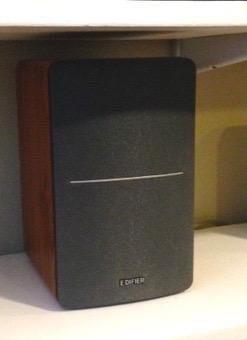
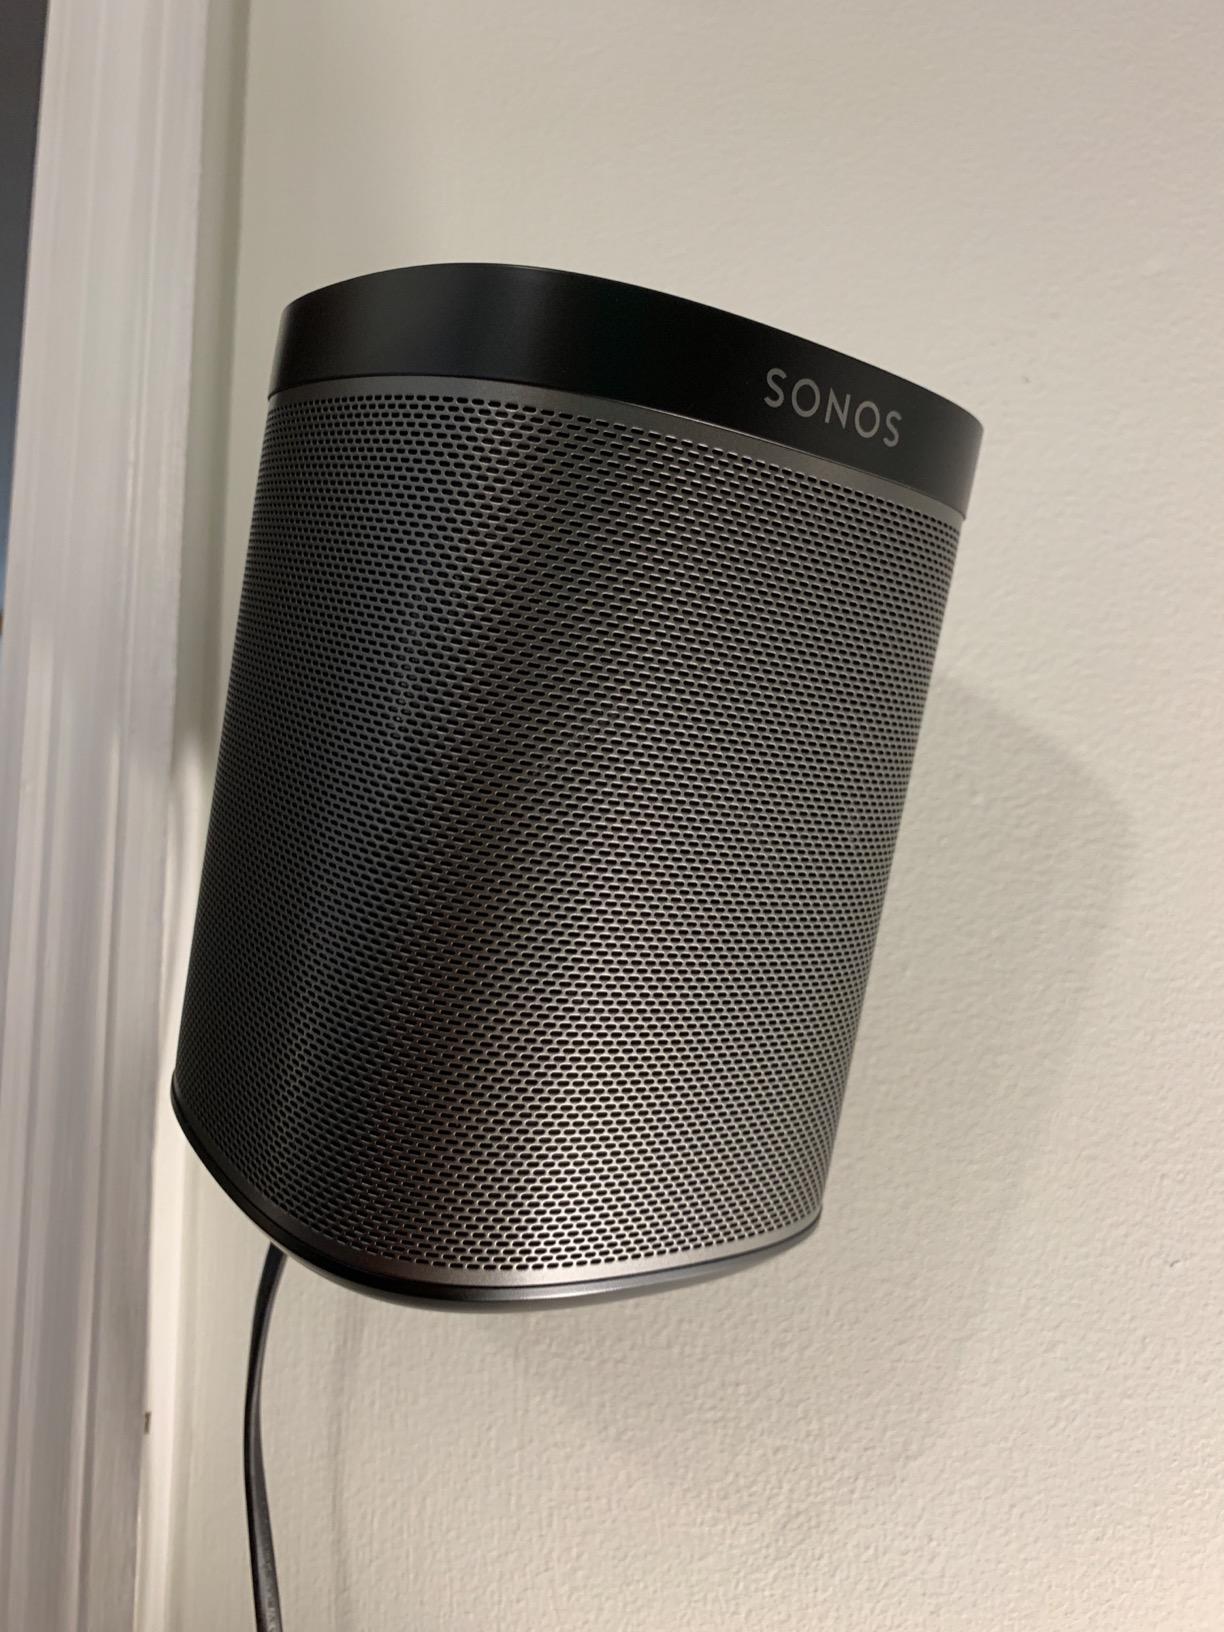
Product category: speaker
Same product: no